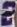
Number: 2